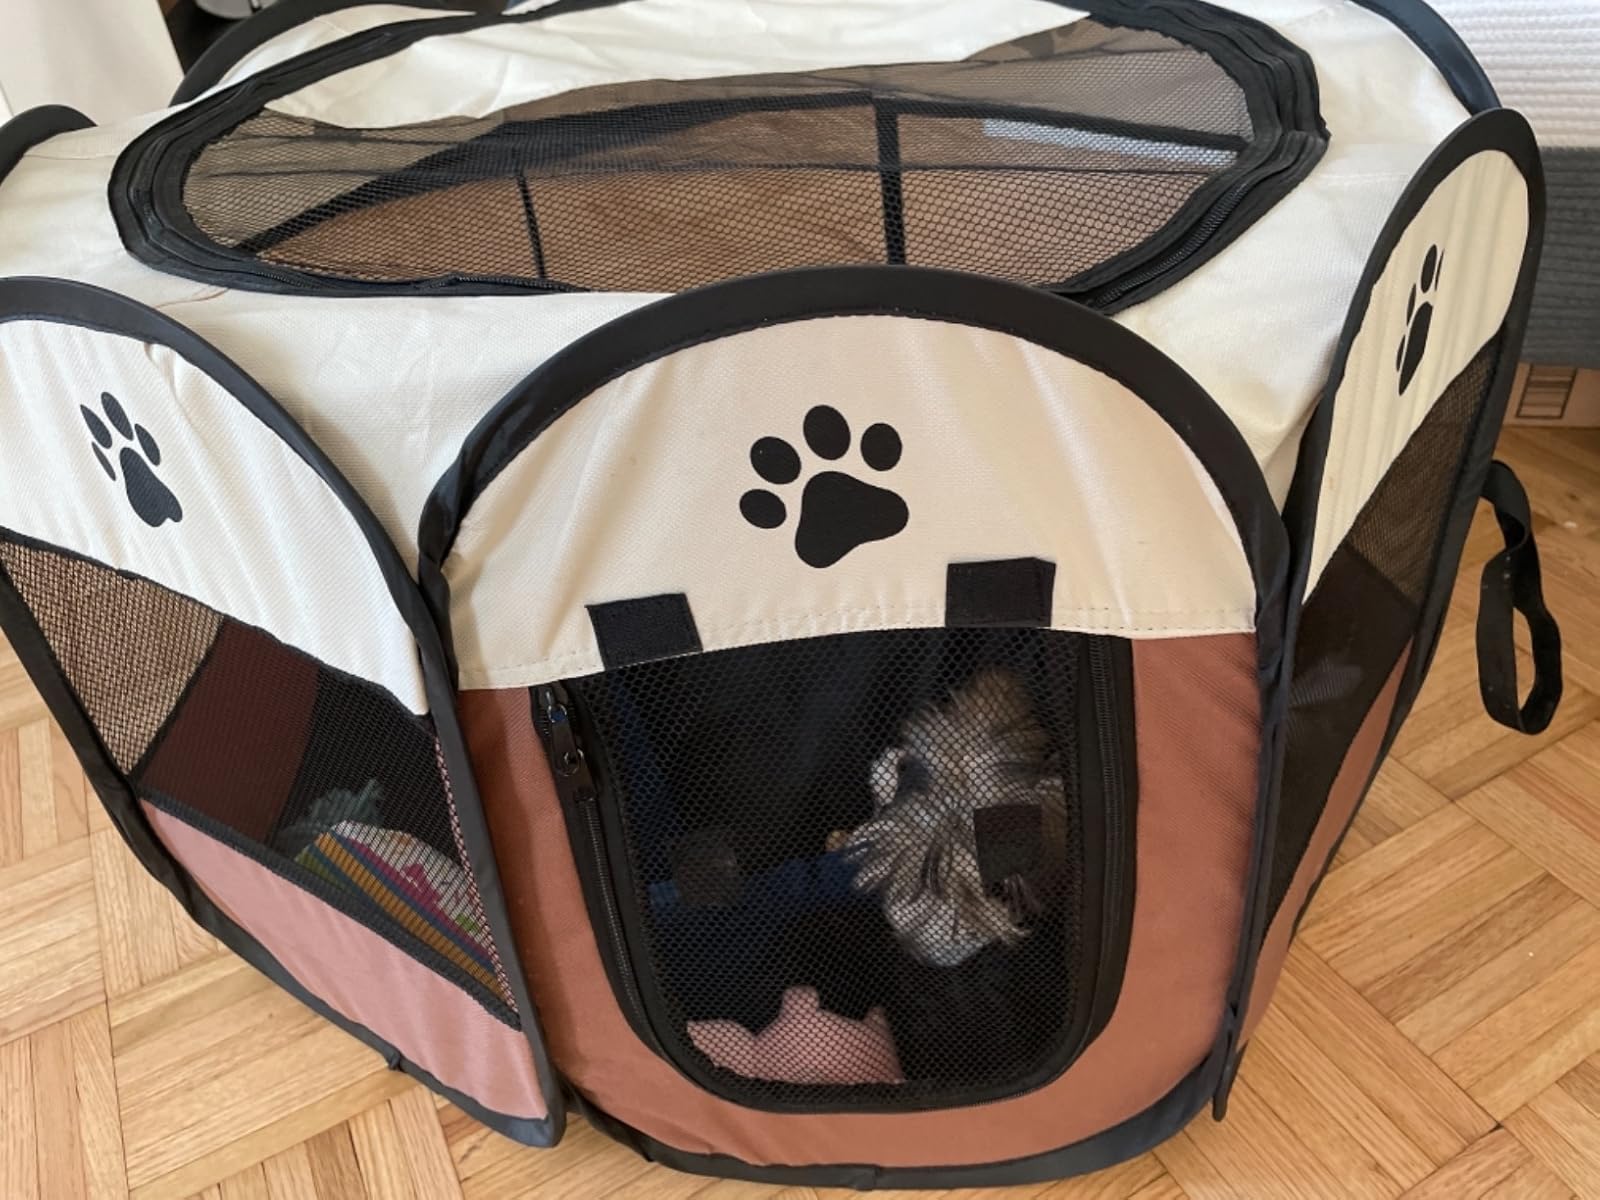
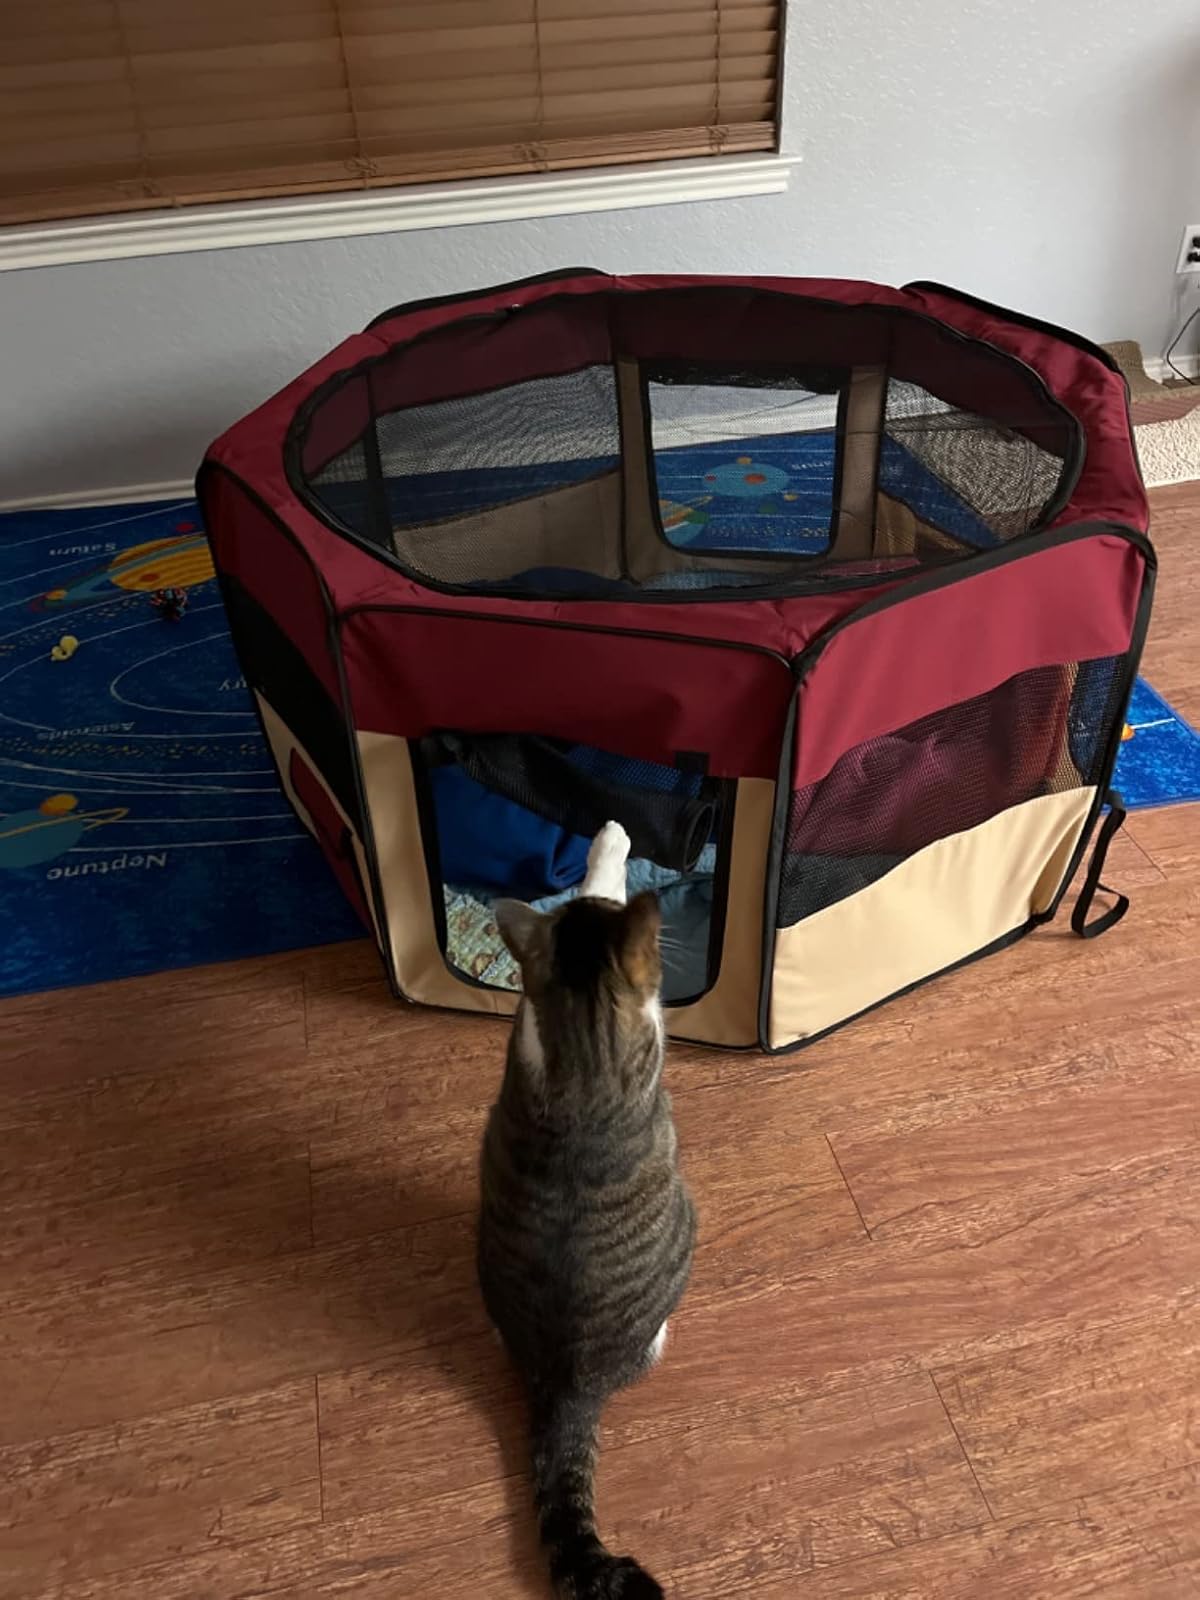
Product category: items_kennel
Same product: no